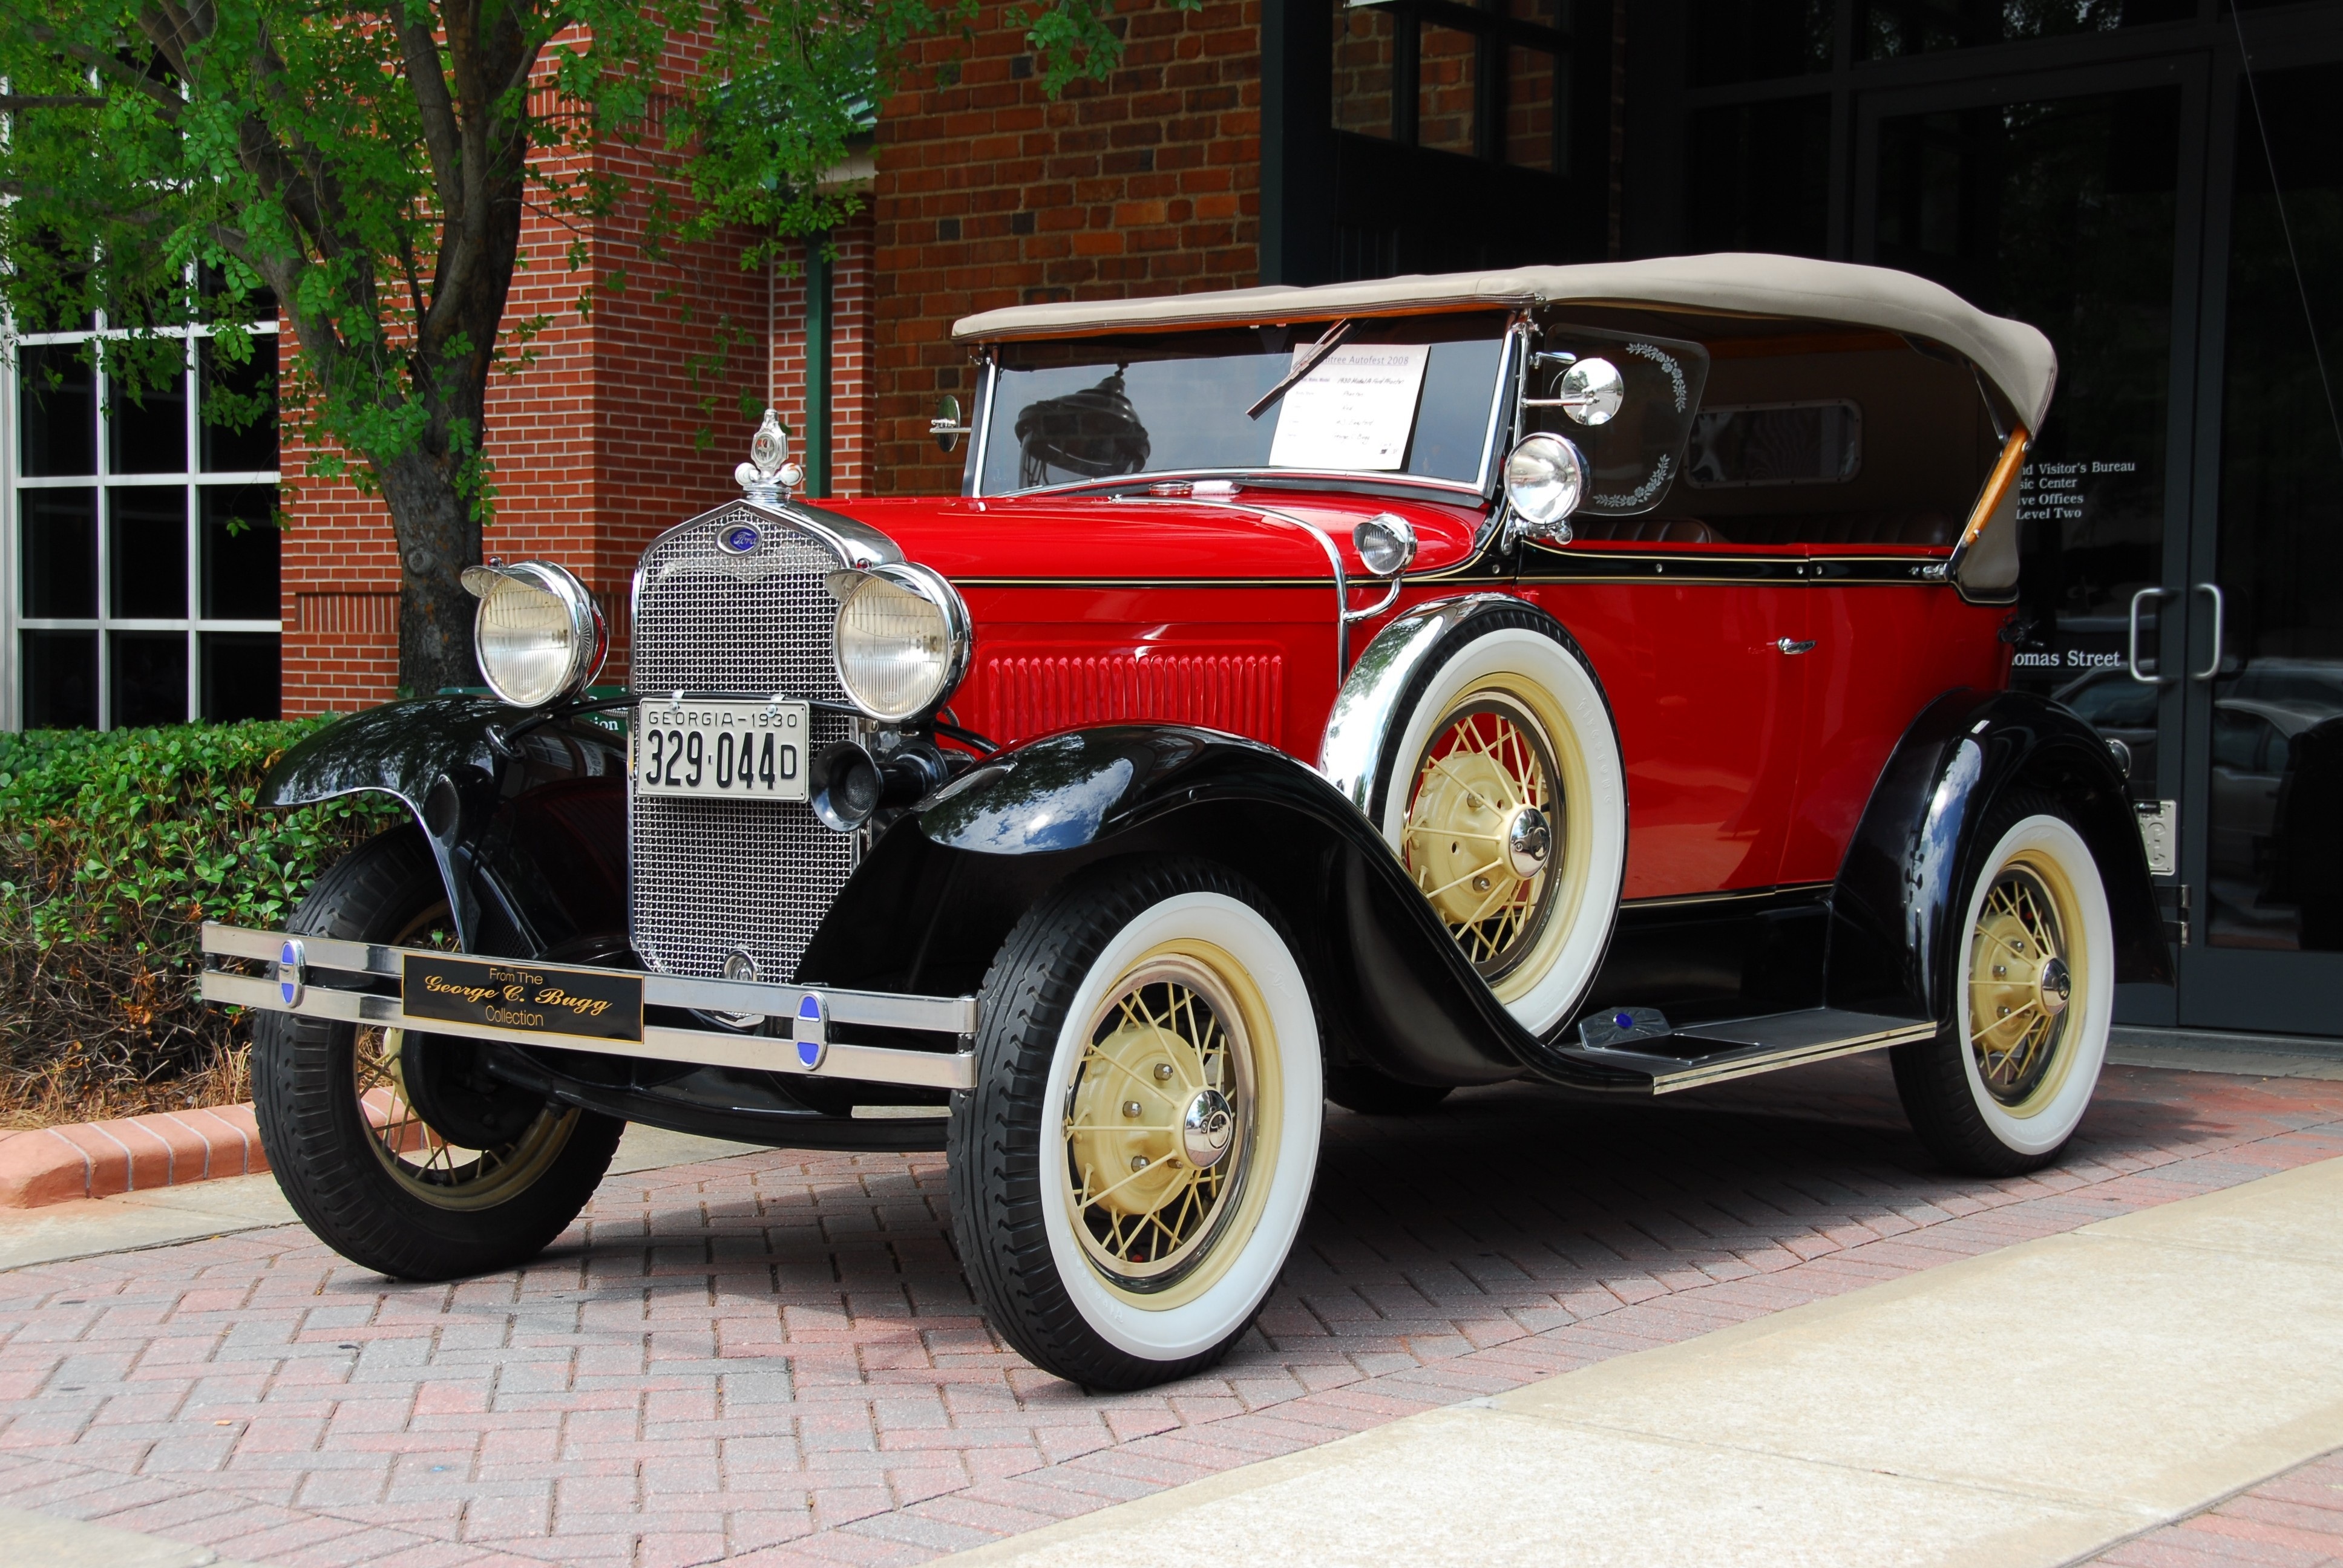
technology, car, vintage, antique, wheel, automobile, retro, old, transportation, transport, vehicle, show, metal, machine, nostalgia, classic car, automotive, motor vehicle, vintage car, hood, headlamp, american, chrome, luxury, design, engine, motor, style, front, shiny, antique car, car show, classic automobile, land vehicle, touring car, automobile make, luxury vehicle, ford model a